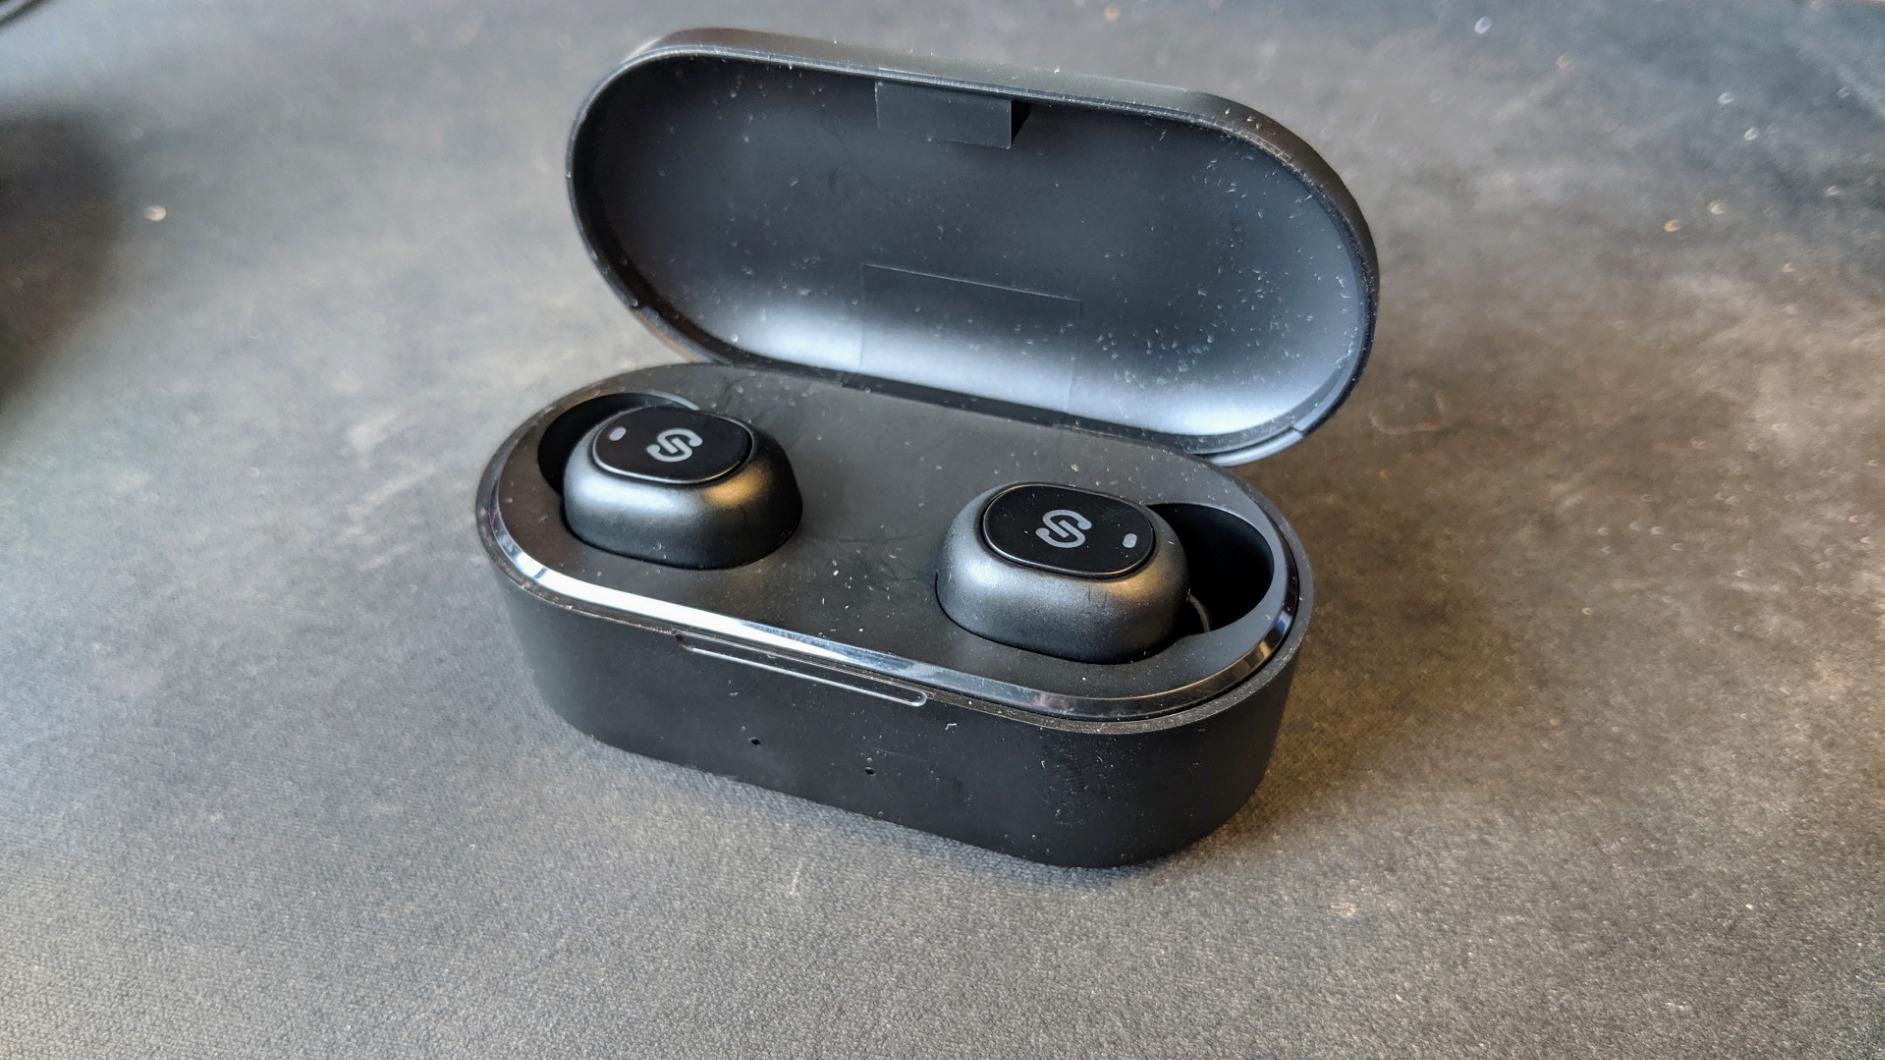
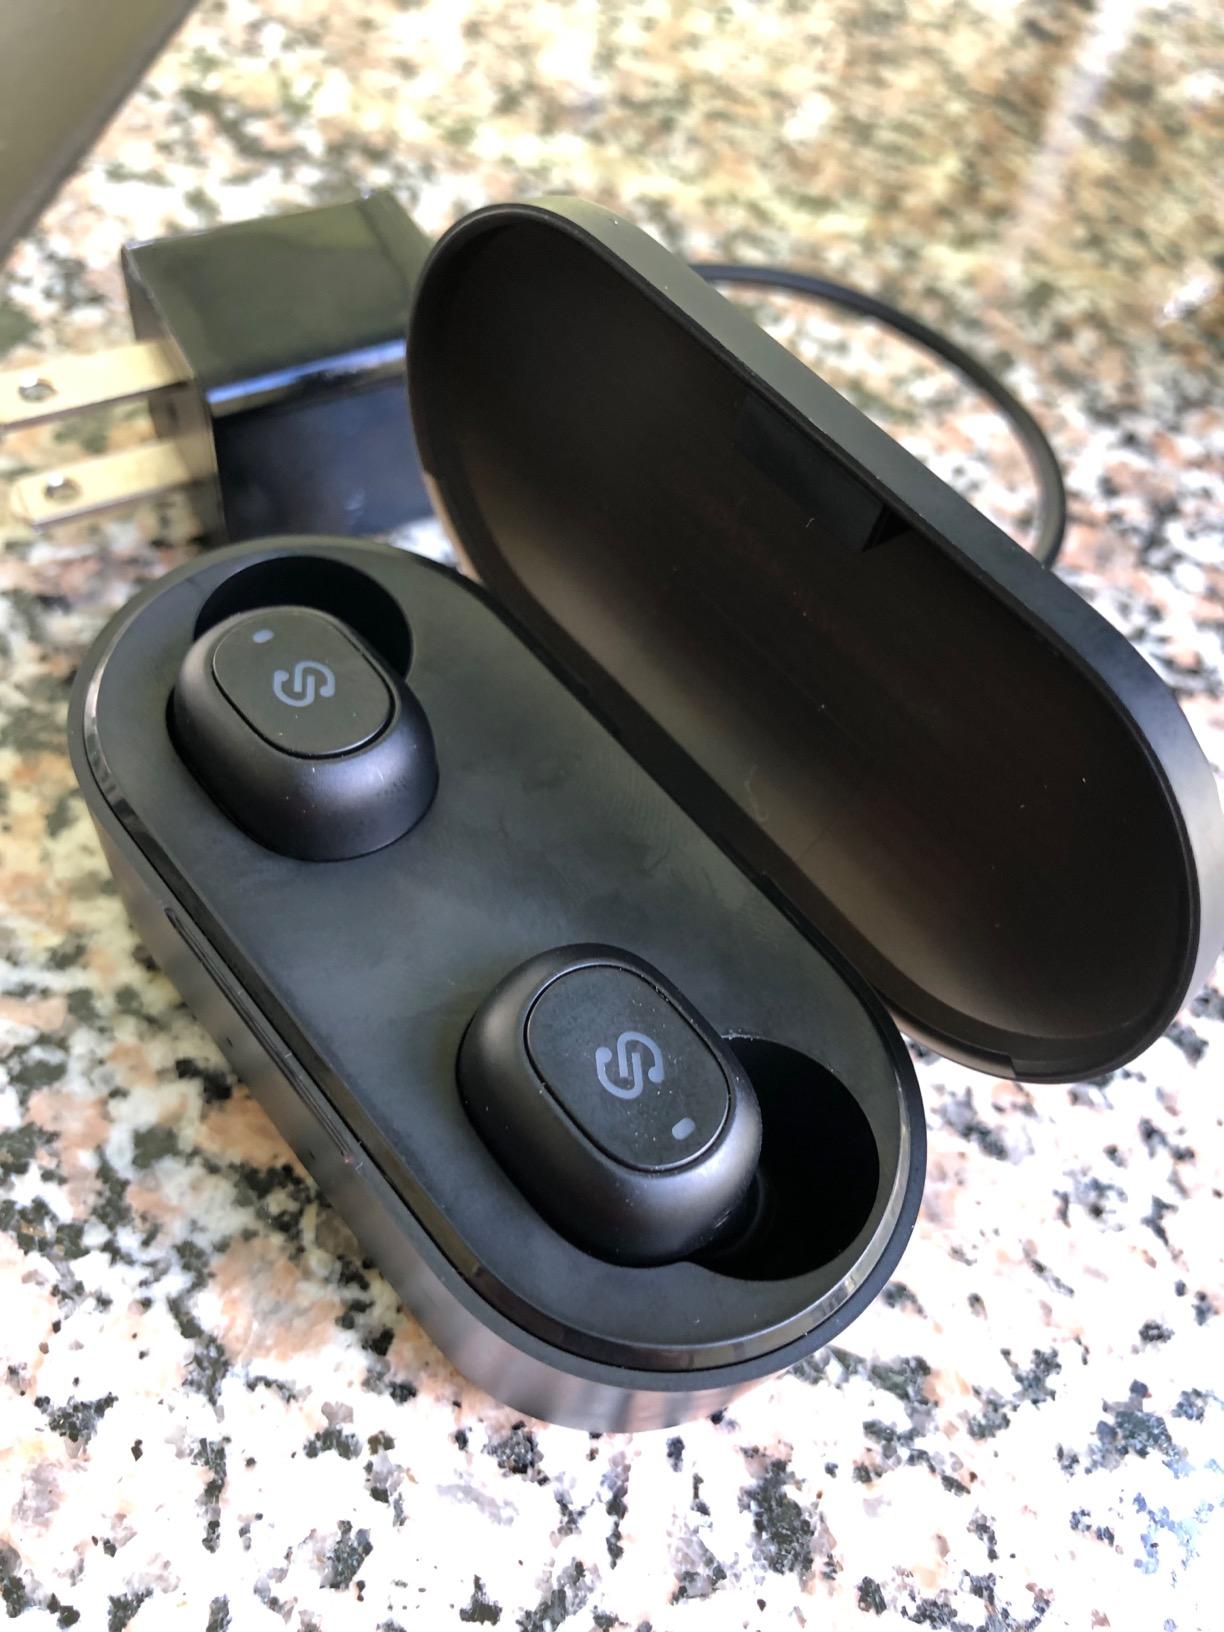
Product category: earbuds
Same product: yes